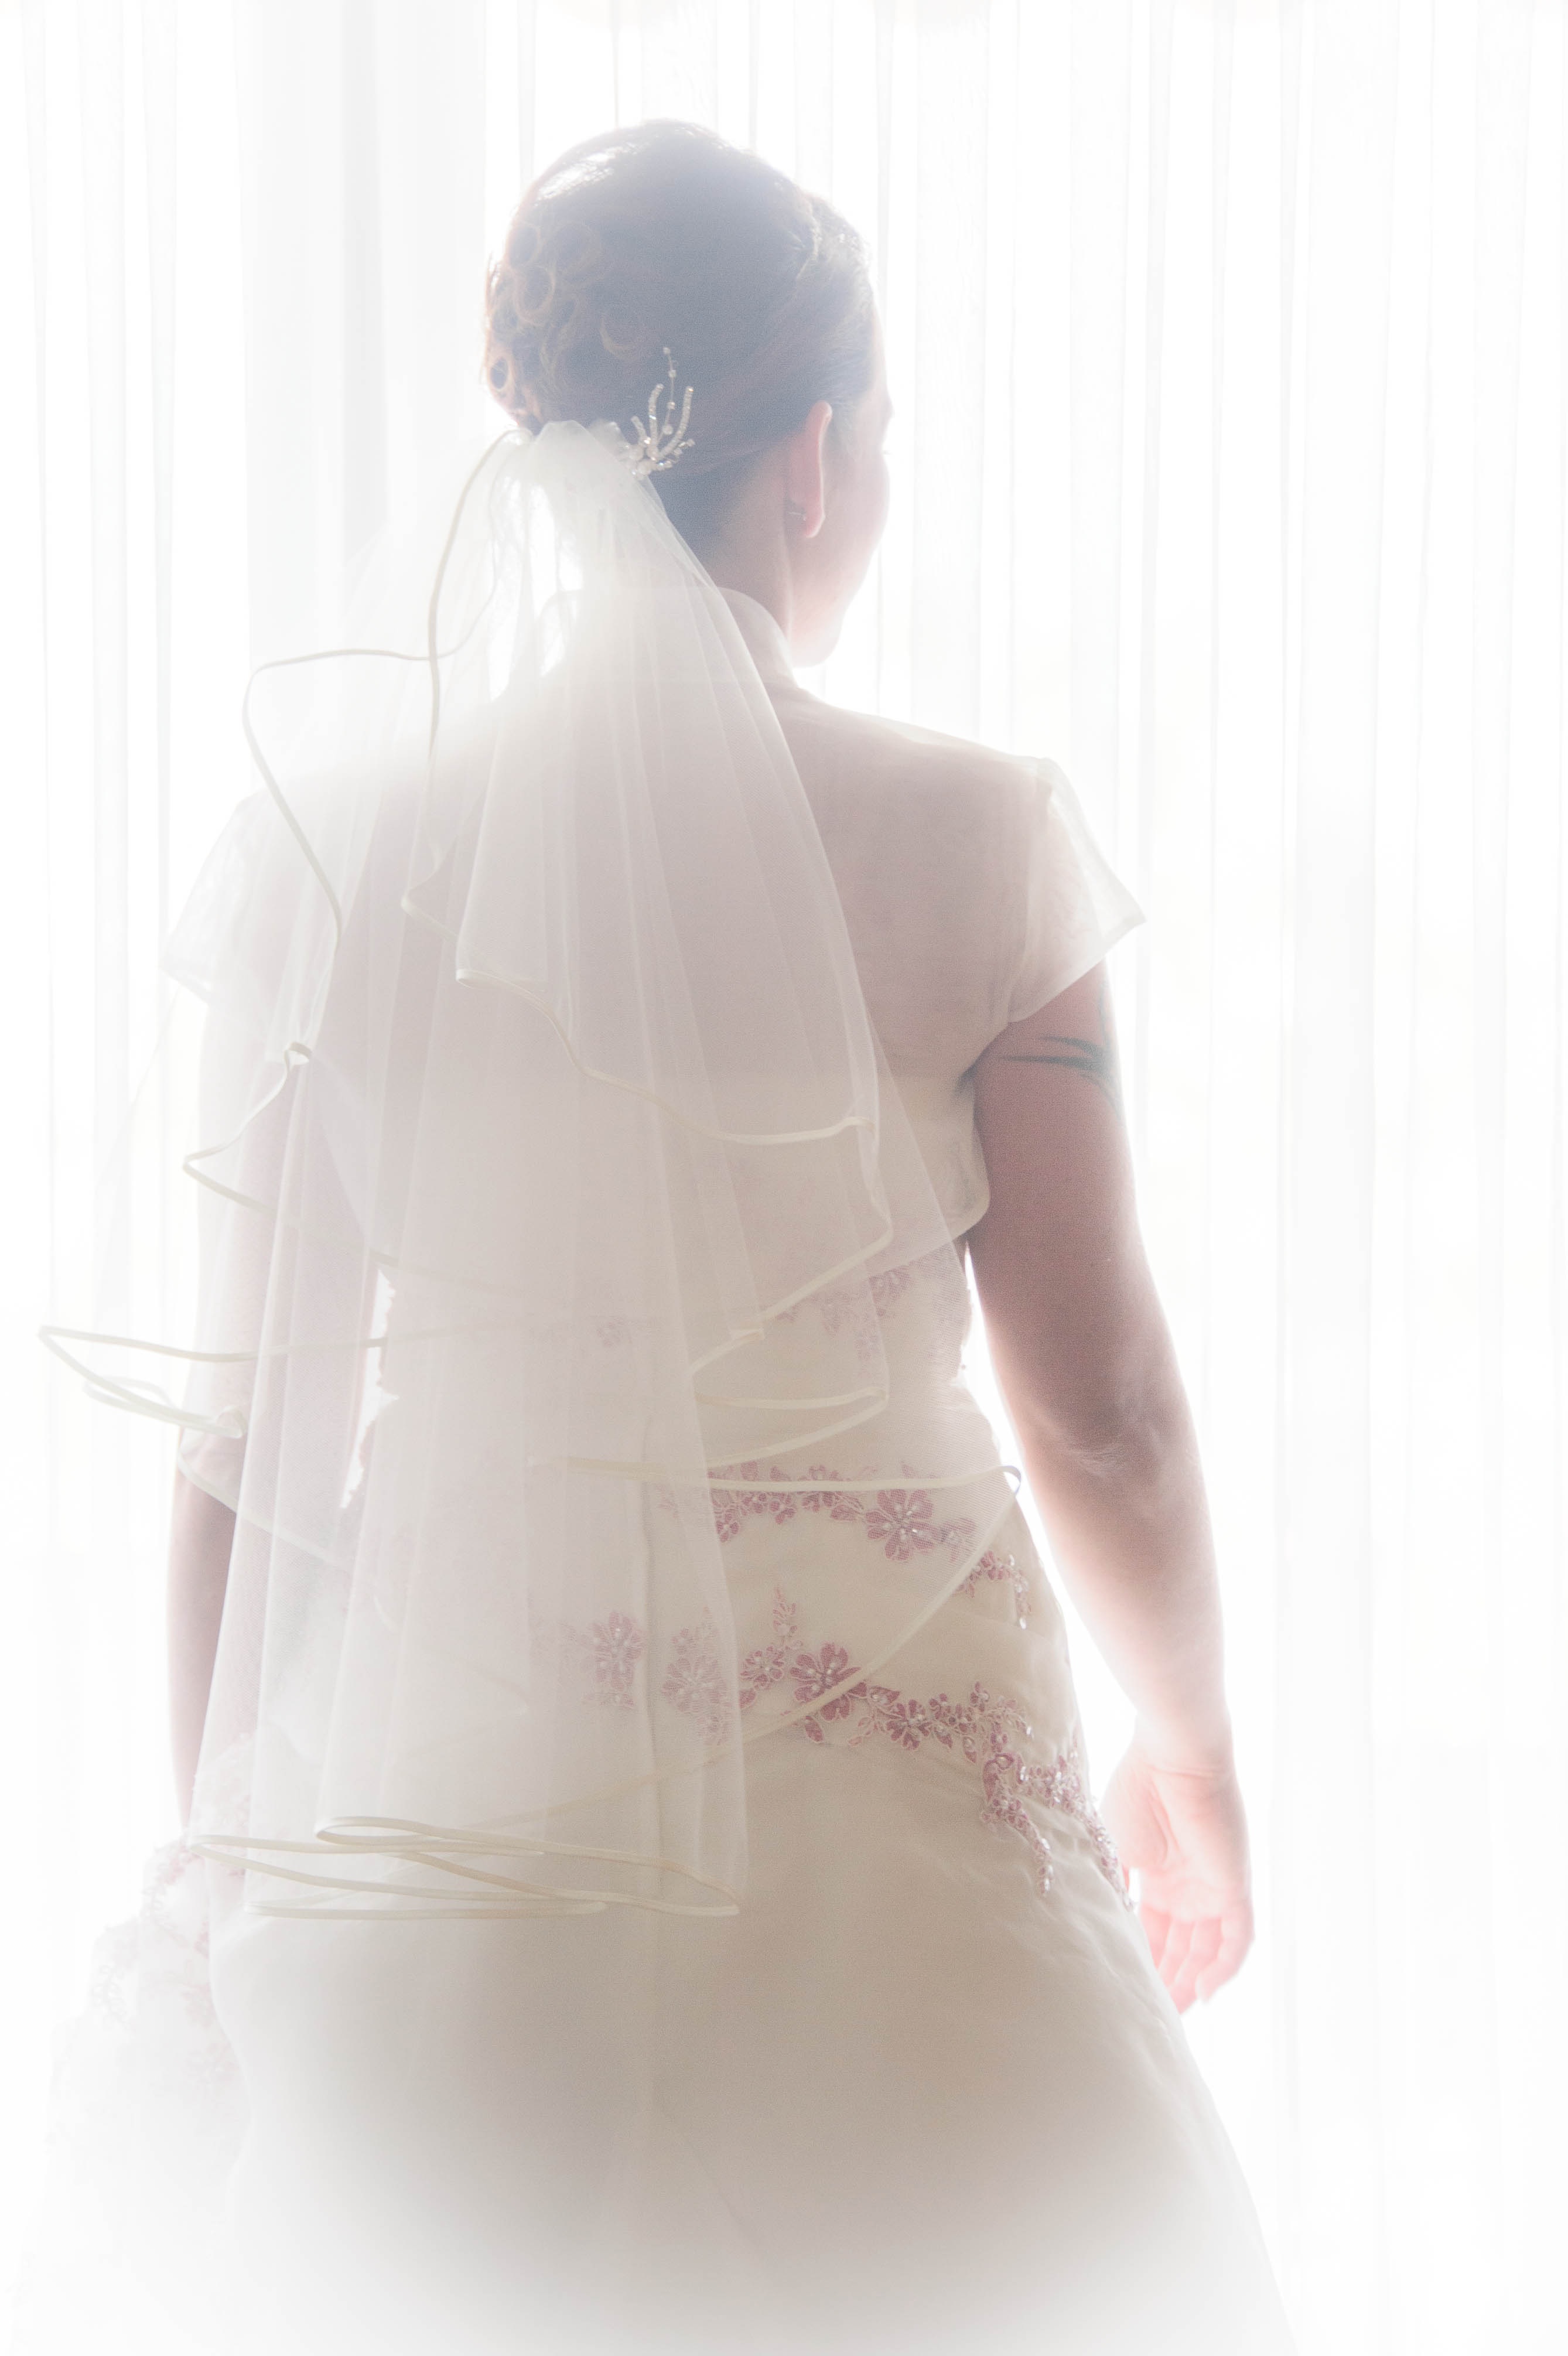
person, woman, human, clothing, pink, wedding, wedding dress, bride, marriage, outerwear, textile, dress, neck, gown, veil, sleeve, bridal veil, fashion accessory, bridal clothing, bridal accessory